Tò he

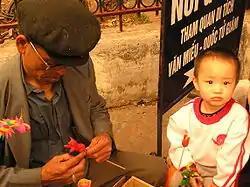
A tò he craftsman making an animal figurine besides the Temple of Literature, Hanoi.

The procedure of tò he making requires utmost patience from the craftsman, but almost all tò he makers are men and there is an unwritten law in families of tò he craftsmen that secret in making tò he is only passed from father to sons and daughters-in-law, not to daughters. There are no lesson of tò he making, sons are transmitted the skill from their father solely in watching and self-learning. Nevertheless, nowadays tò he making is also taught to the handicapped so that they can live on making tò he and other forms of traditional art.